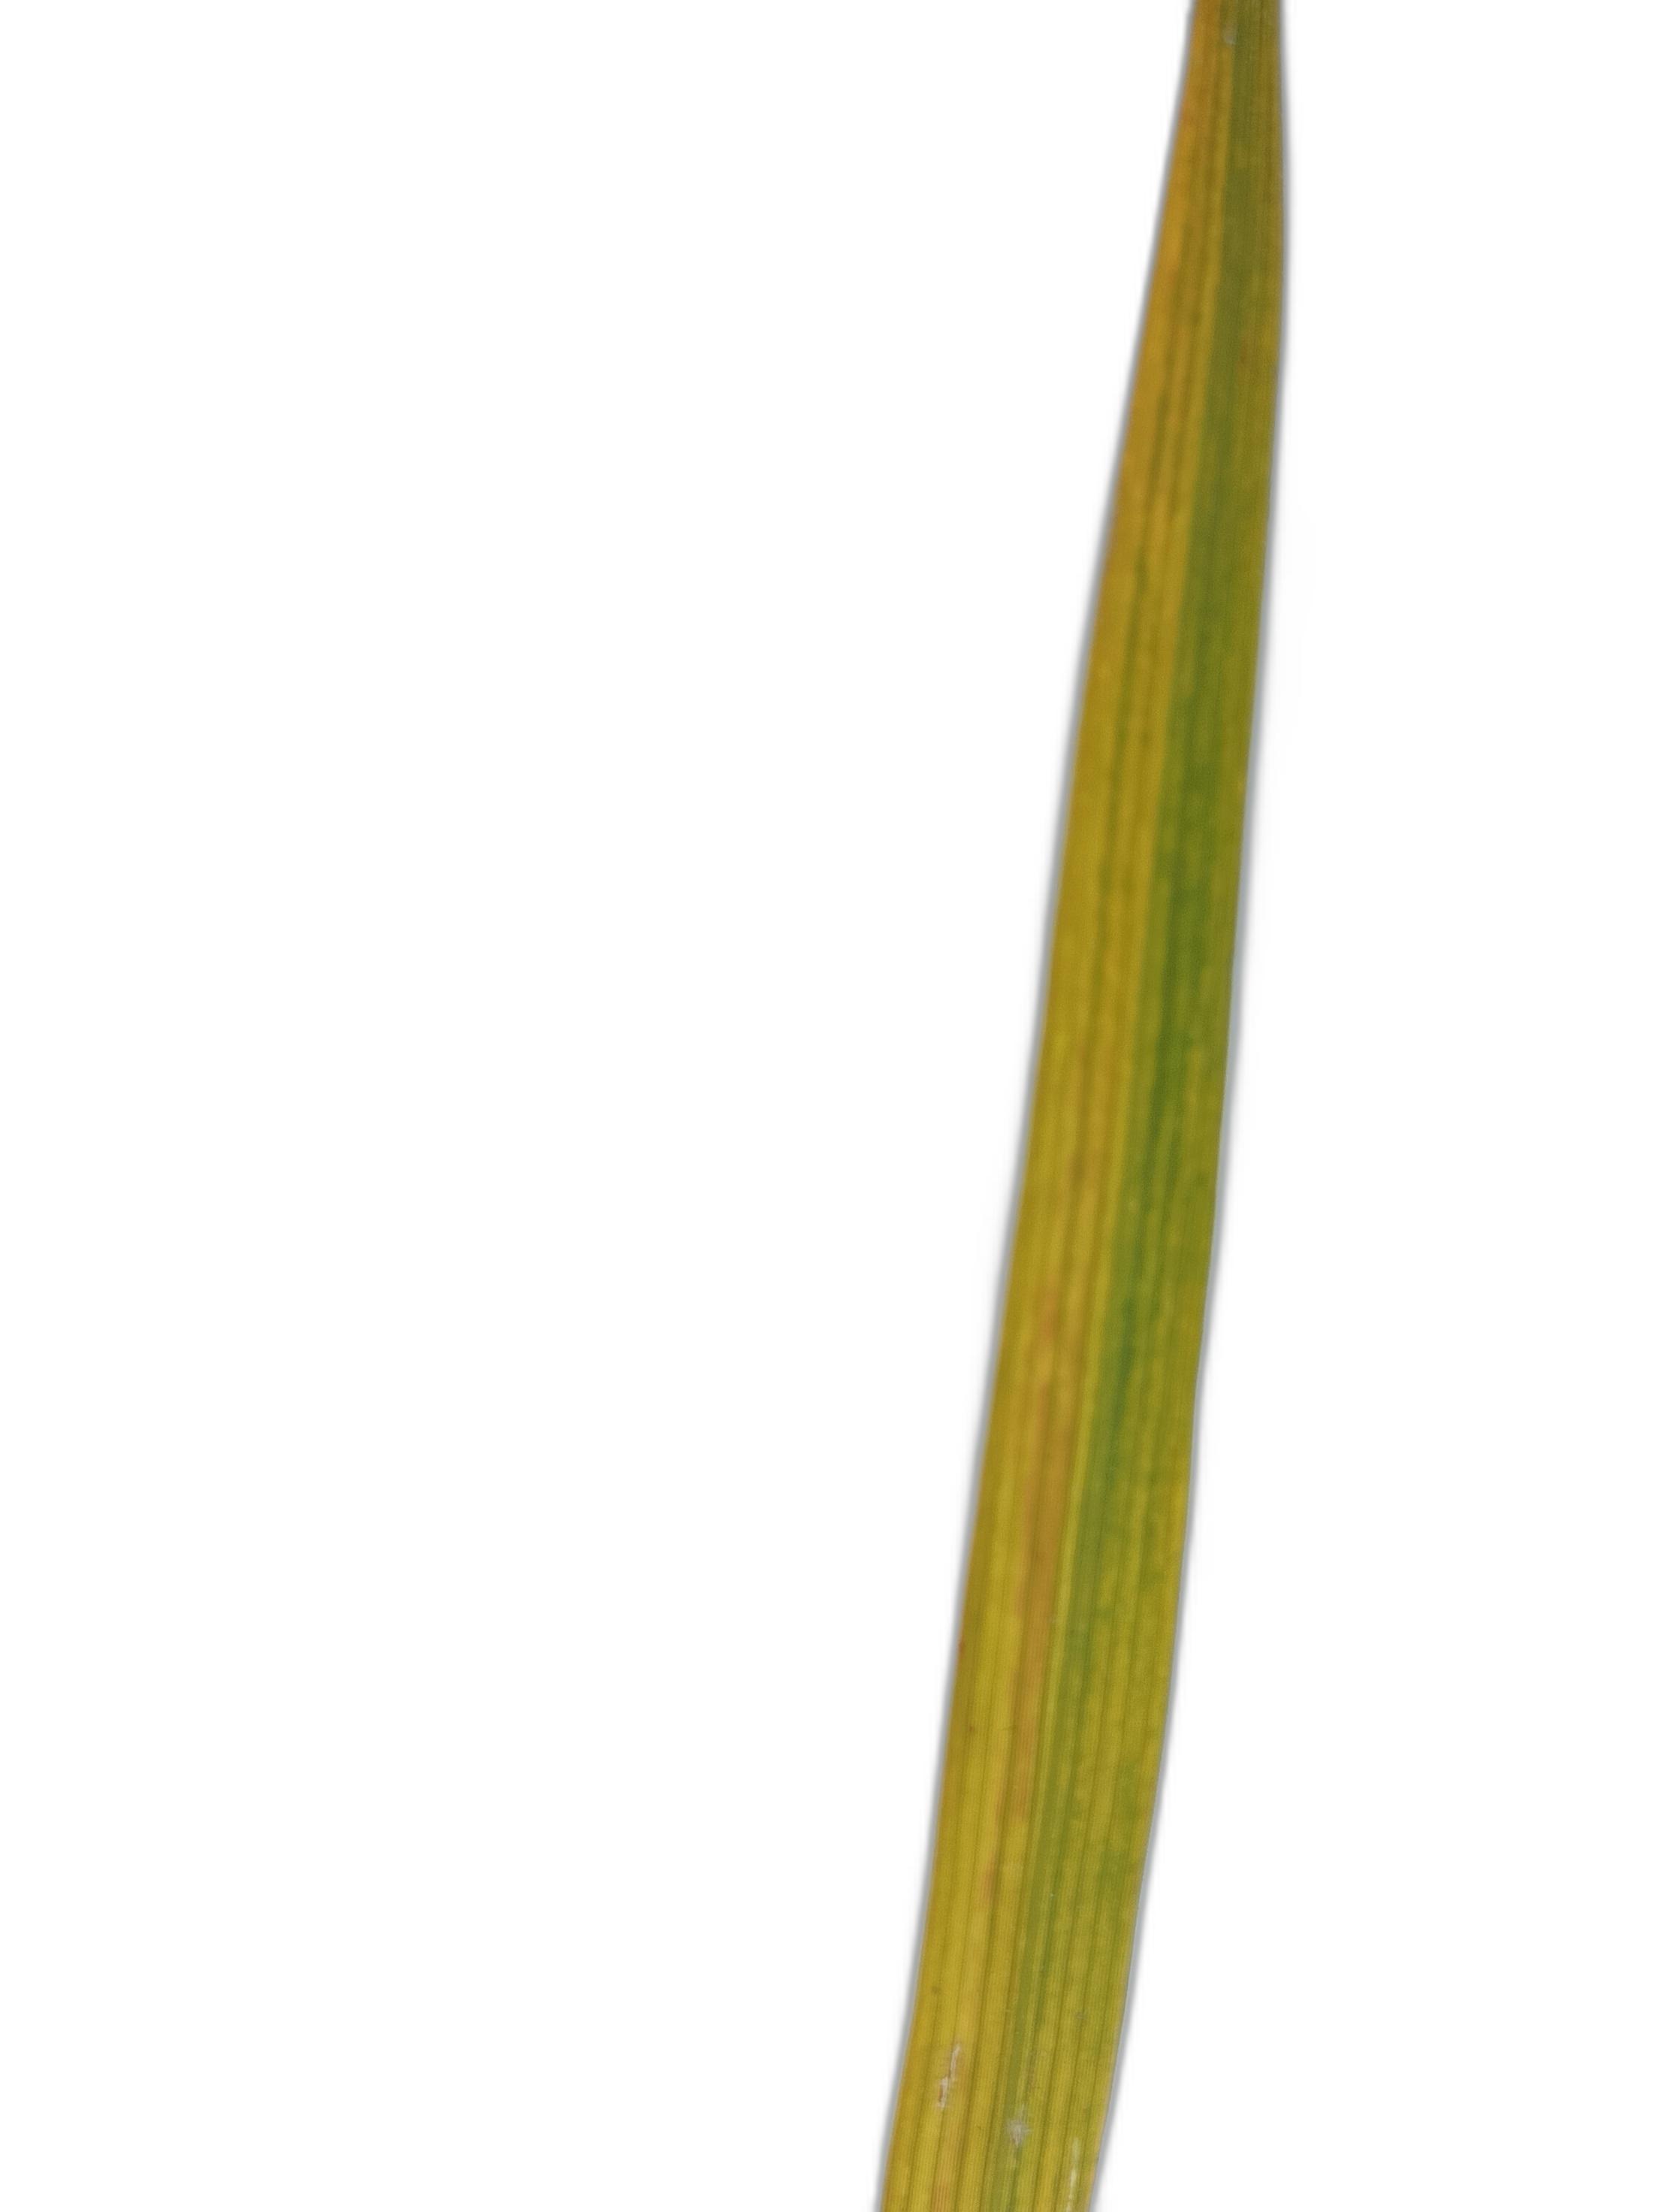
Label: Rice Tungro